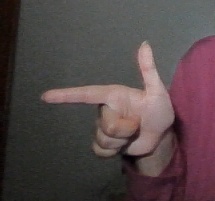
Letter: yaa